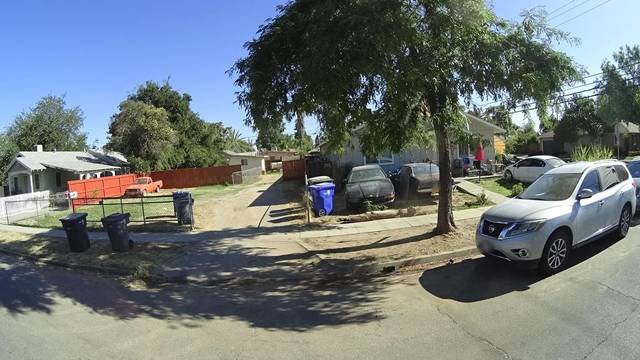
Region: Colombia
Coordinates: 36.775, -119.795